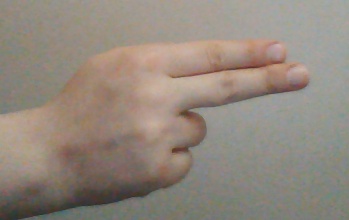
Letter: ain